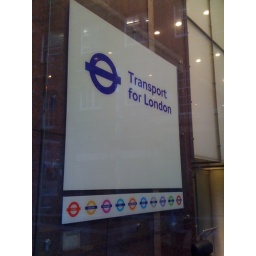
Spied through the window of the TFL office in Victoria Street